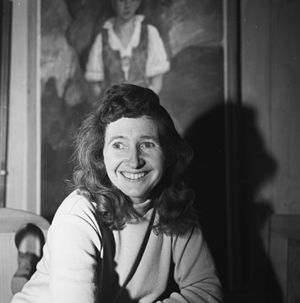
Lillebror og Knerten
Anne-Catharina Vestly, billede fra 1964, det året Knerten gifter seg udkom.
Lillebror og Knerten er en serie på otte børnebøger af den norske forfatter Anne-Catharina Vestly, først udgivet med seks bøger 1962–74 og derefter med to bøger i 1998 og 2001. Der er filmatiseret tre film, der er baseret på fortællingerne, i årene 2009–11. Lillebror og Knerten er også titlen på den første af bøgerne, udgivet i 1962.